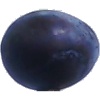
Label: Plum 3